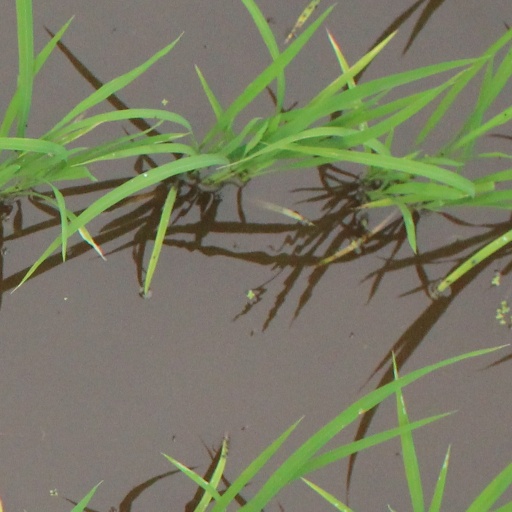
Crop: rice